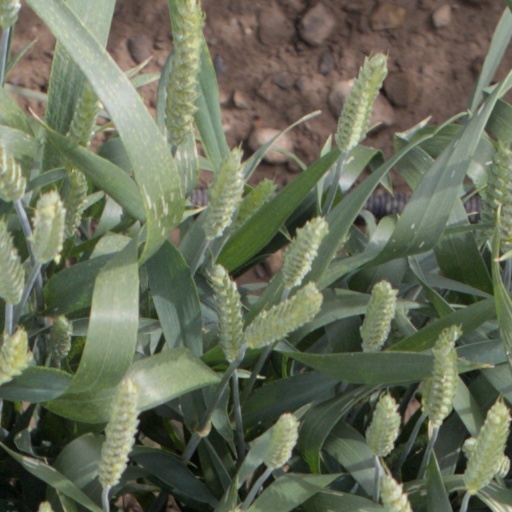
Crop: wheat